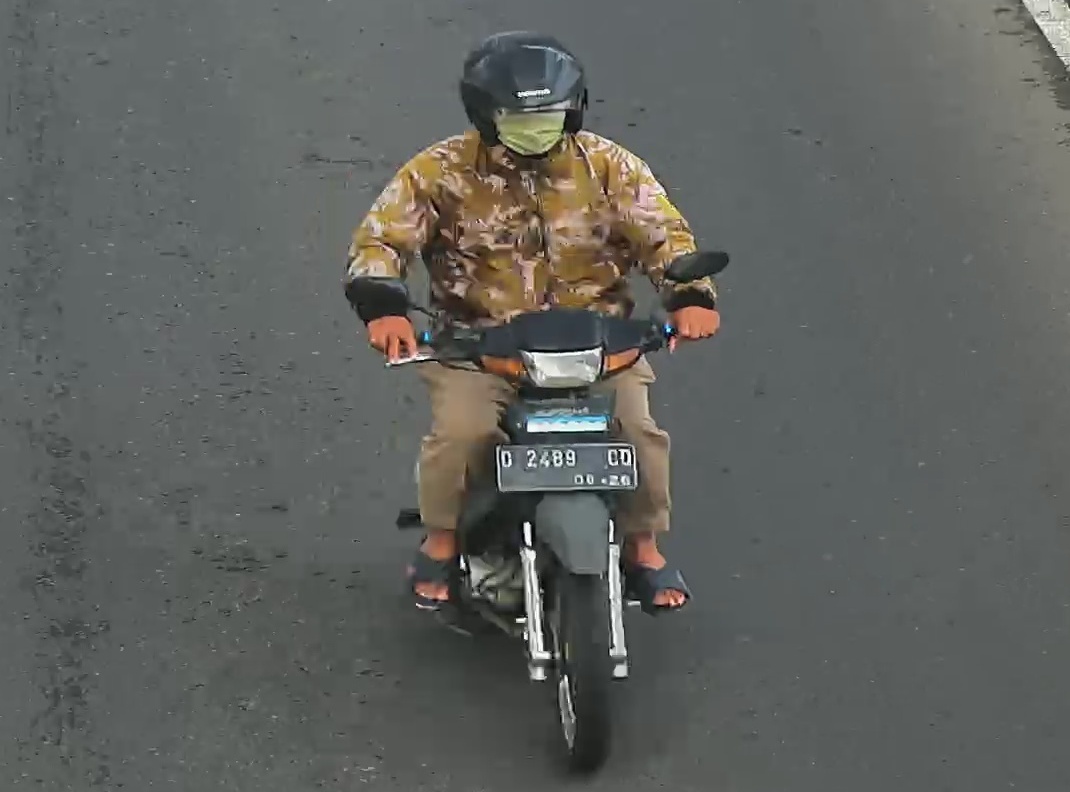
person-with-helmet: 1
person-without-helmet: 0